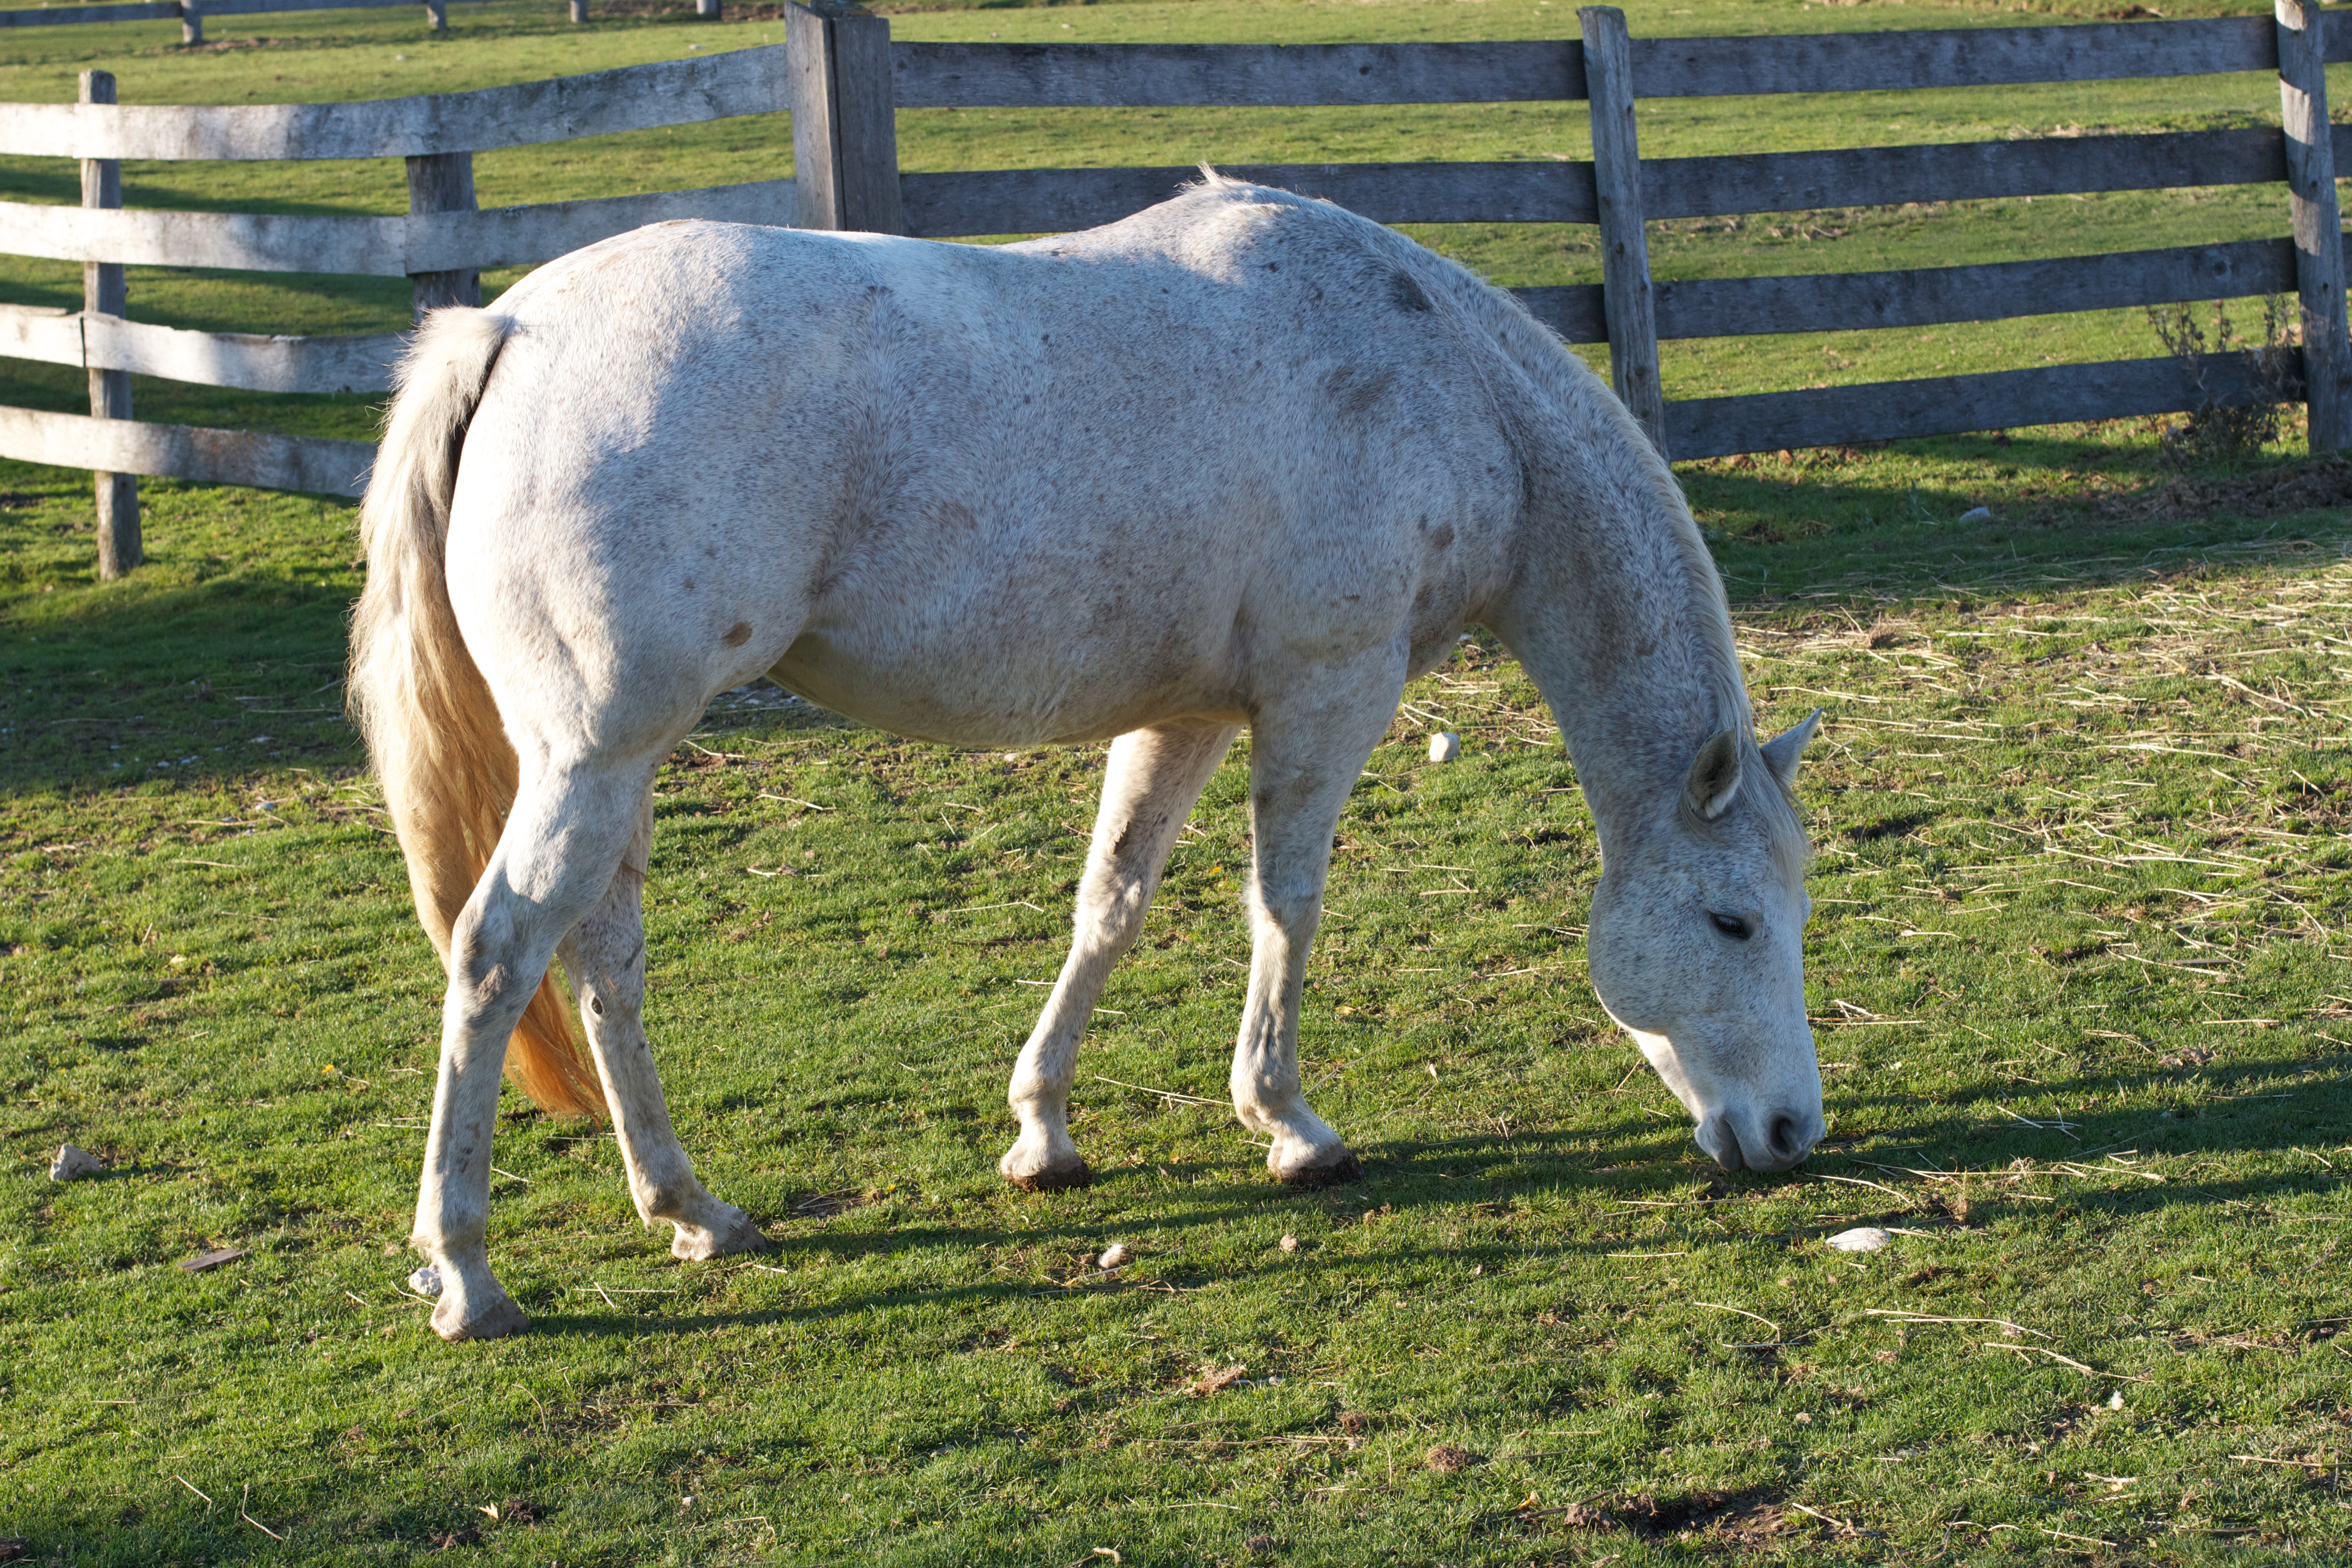
grass, farm, meadow, pasture, grazing, horse, mammal, stallion, mane, fauna, vertebrate, mare, foal, colt, pack animal, horse like mammal, mustang horse